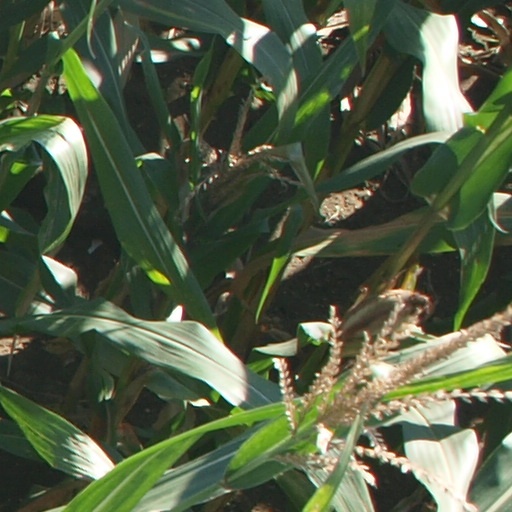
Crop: maize; corn